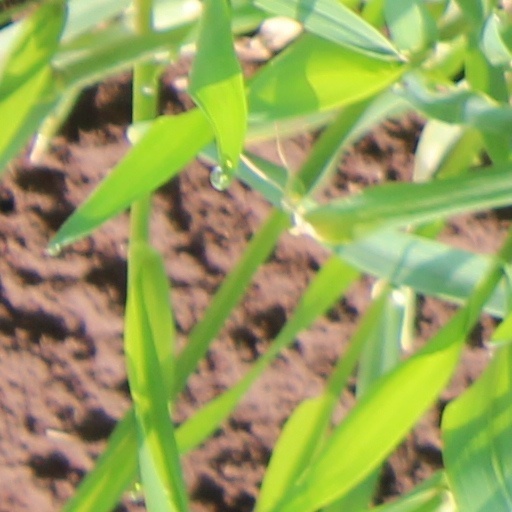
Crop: wheat